Answer in natural language. Considering the relative positions, where is white color chair (highlighted by a blue box) with respect to white color chair (highlighted by a green box)? Choose between the following options: left or right
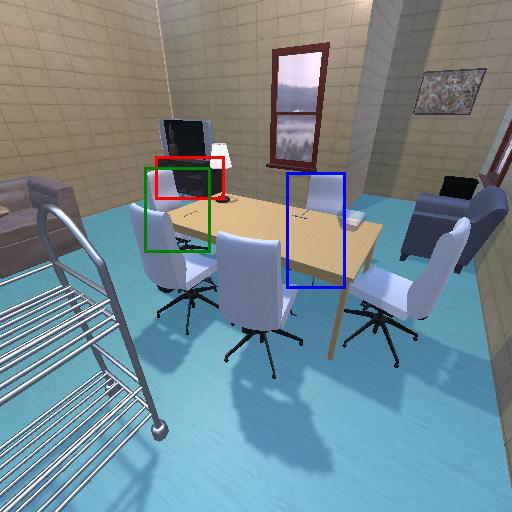
<answer>right</answer>